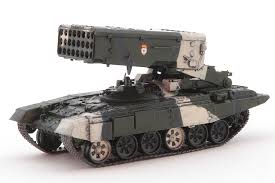
Label: Self Propelled Artillery